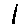
Label: 1